Poodří Protected Landscape Area

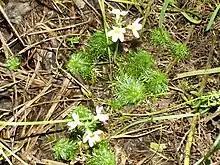
Swamp beggar

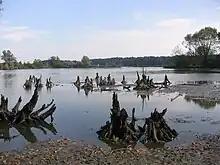
Kotvice Pond

The Poodří PLA is home to a variety of aquatic, meadow, and forest vegetation. The areas around ponds are covered with sedge and reed stands. Within the ponds, rare aquatic plants such as water caltrop, floating fern, and water-carnivorous plants like bladderwort can be found. Endangered species like the water violet and floating fern the yellow water-lily bloom near the blind river branches. The Poodří PLA is also characterized by periodically flooded floodplain meadows with distinct plant communities. Forests cover about 10% of the Poodří PLA area and consist mainly of trees such as common hornbeam, pedunculate oak, small-leaved lime, and ash. In the herbaceous layer of the forests, flowers such as snowdrop, wood anemone, early purple orchid, and bear garlic can be found.